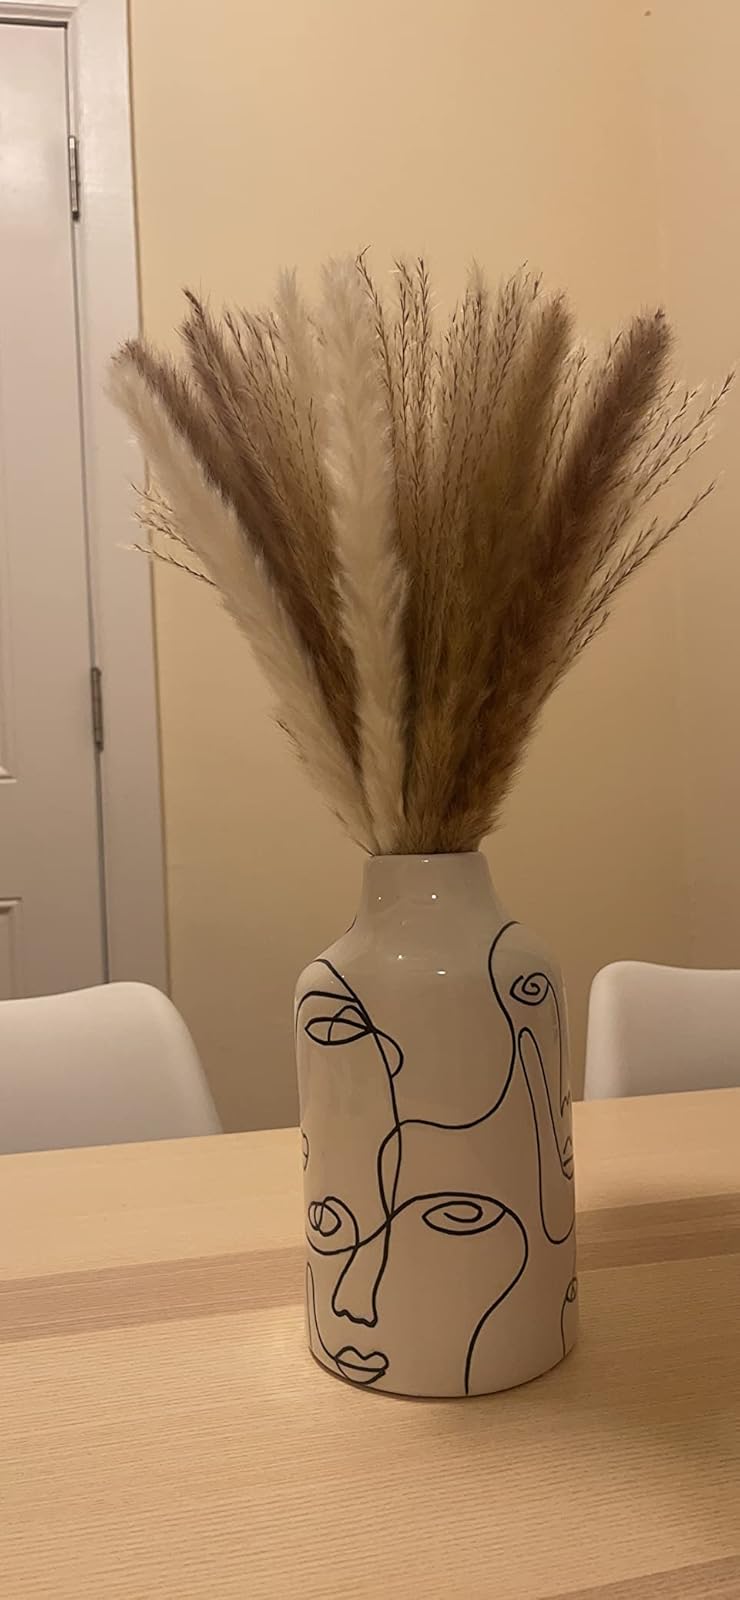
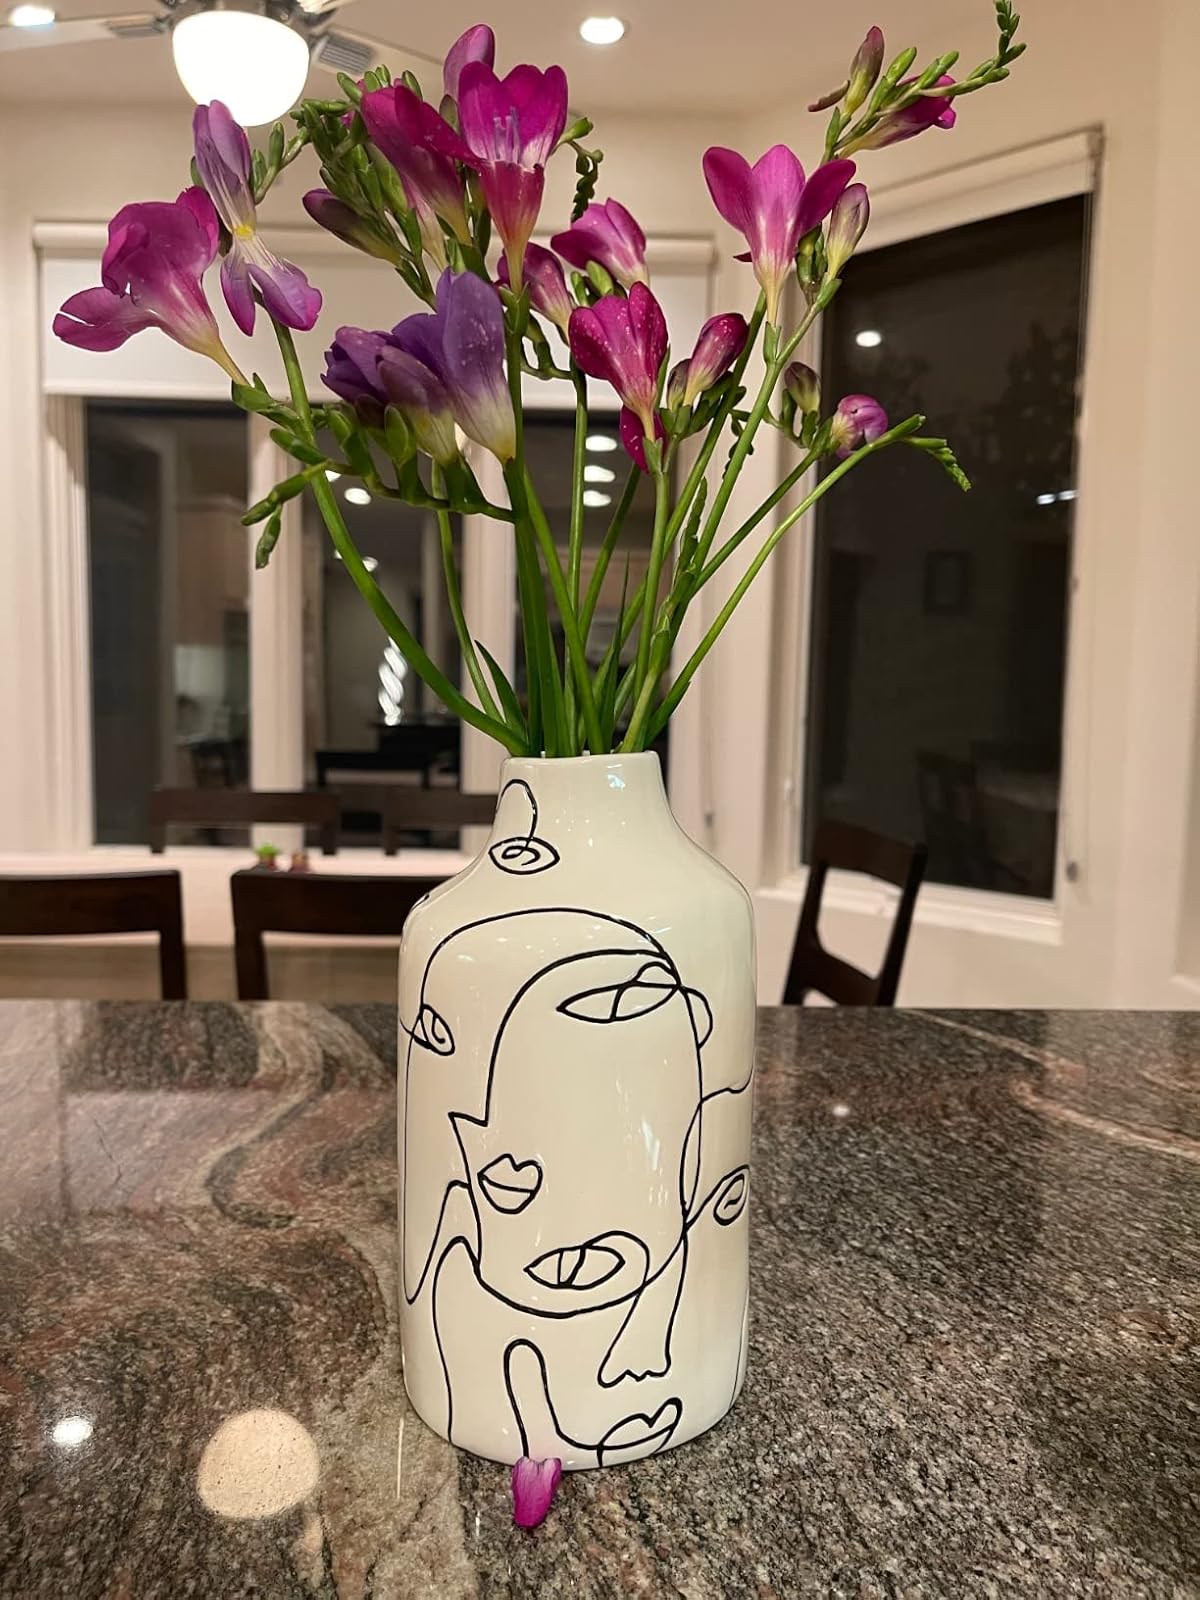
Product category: vase
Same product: yes